Manchester

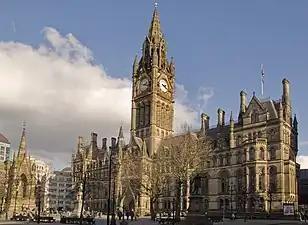
Manchester Town Hall in Albert Square, the seat of local government, is an example of Victorian-era Gothic revival architecture.

Regeneration began in the late 1980s, with initiatives such as the Metrolink, the Bridgewater Concert Hall, the Manchester Arena, and (in Salford) the rebranding of the port as Salford Quays. Two bids to host the Olympic Games were part of a process to raise the international profile of the city.